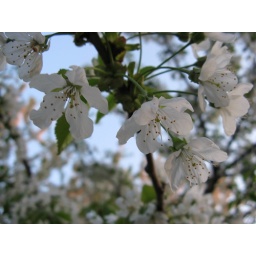
above my head (2) / trees in white